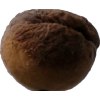
Label: peach